East Coast Park

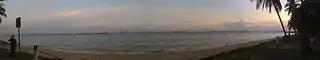

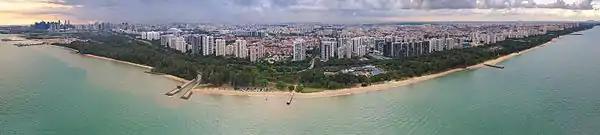

The East Coast Park is the largest park in Singapore, and is built entirely on reclaimed land with a man-made beach, where swimming is possible. The beach is protected by breakwaters.